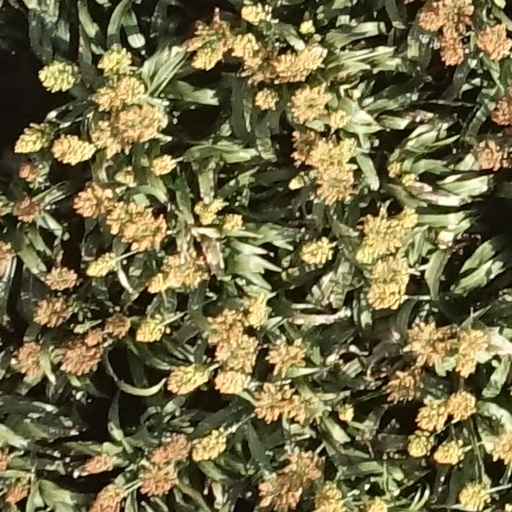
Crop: sorghum